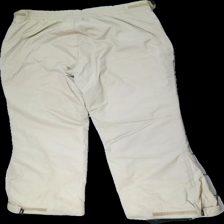
View: back
Type: Winter trousers
Category: Ladies
Brand: Not in the list
Brand text on label: Tuxer
Colors: Beige
Material: 65% poly, 35% cott
Pattern: Embroidered
Cut: Regular
Size: L
Season: Winter
Stains: Minor
Price range: 50-100
Recommended usage: Export